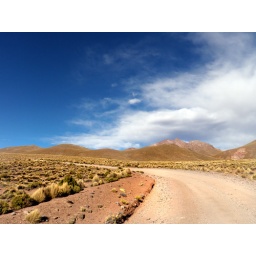
Big sky over the road